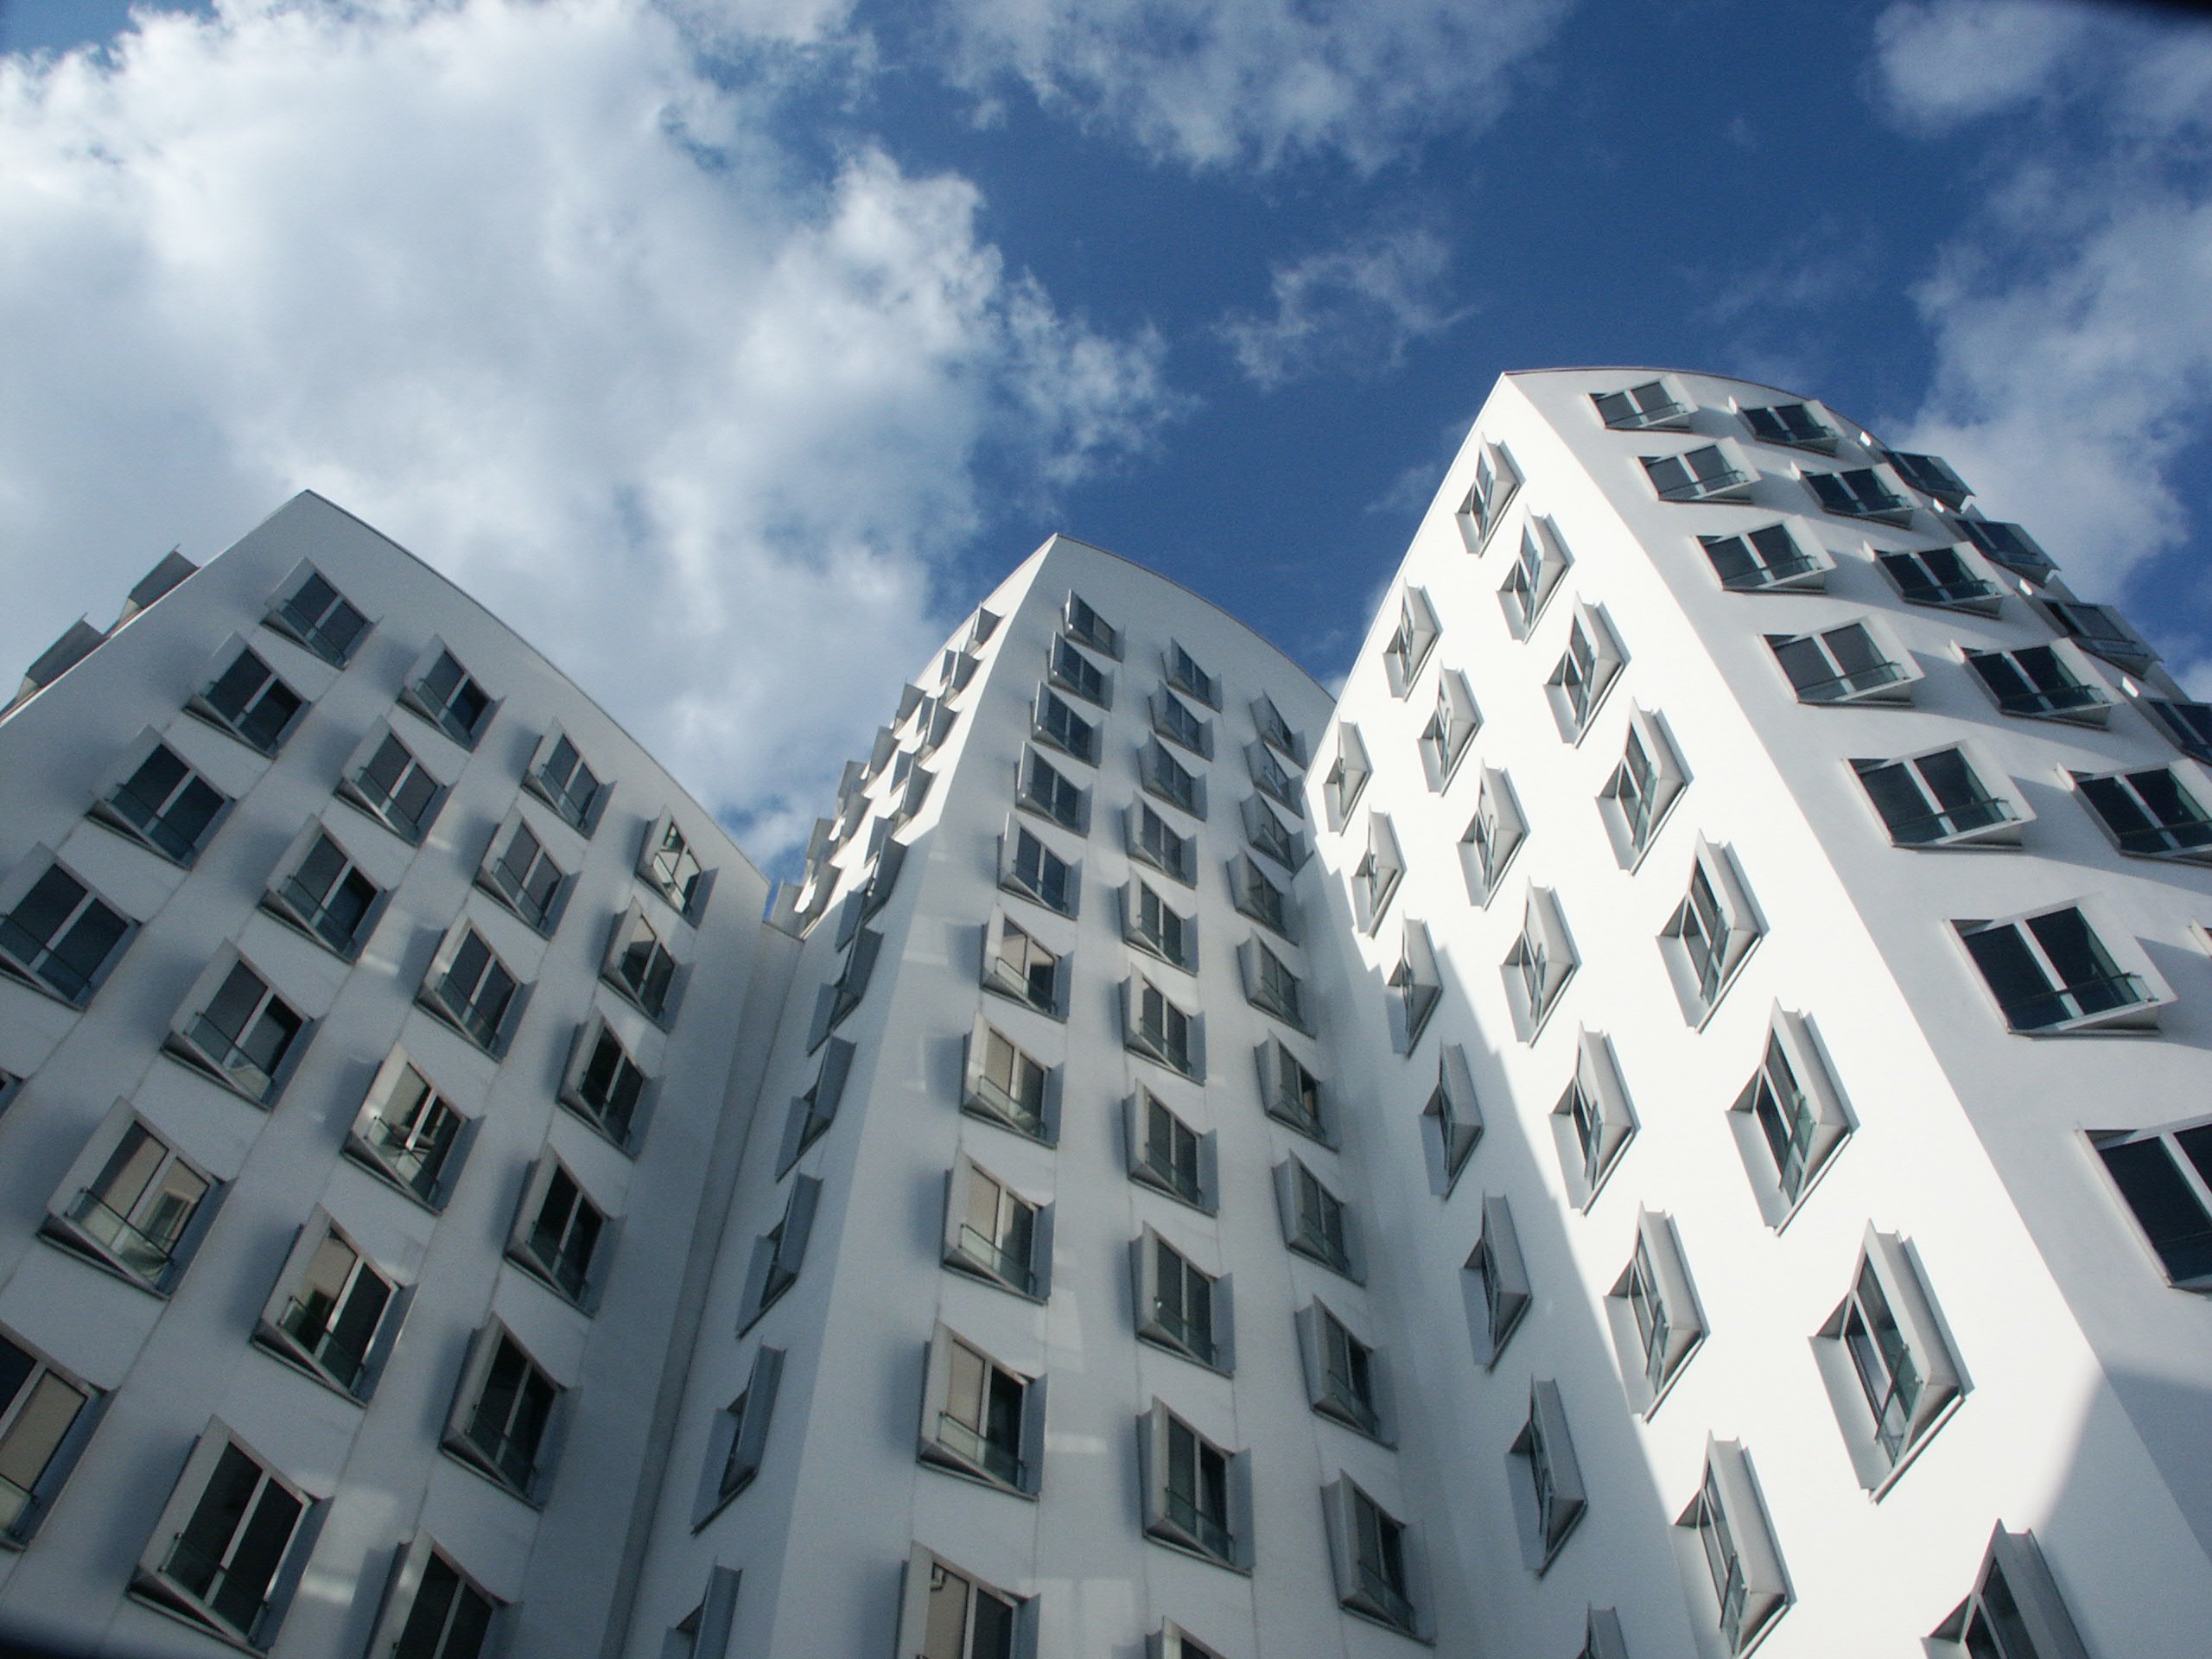
architecture, sky, building, city, skyscraper, cityscape, downtown, facade, contrast, blue, modern, tower block, structures, metropolis, condominium, neighbourhood, dusseldorf, harmonious, gehry buildings, gehry architecture, twisted building, urban area, residential area, metropolitan area, d sseldorf hafen, issued window